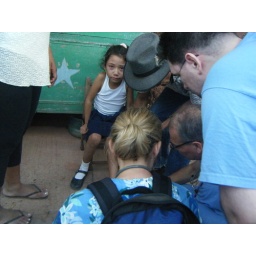
girl hit by car outside Genesis